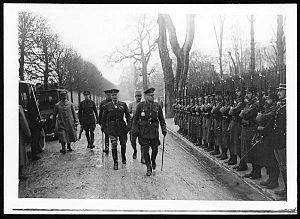
La conférence de Chantilly est une rencontre officielle entre représentants des Alliés destinée à amorcer la mise en œuvre d'une nouvelle conduite du premier conflit mondial. Les militaires qui y assistent au nom de leurs gouvernements respectifs tentent lors de cette réunion stratégique de planifier des opérations militaires coordonnées sur l'ensemble des fronts, dans le cadre d'une guerre de coalition menée contre les puissances centrales organisées autour de lignes intérieures au centre du continent européen. Première grande conférence interalliée, elle se tient au siège du Grand Quartier général à Chantilly dans l'Oise, les 6, 7 et 8 décembre 1915, en présence de représentants de l'ensemble des belligérants alliés engagés dans le conflit.